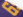
Number: 6